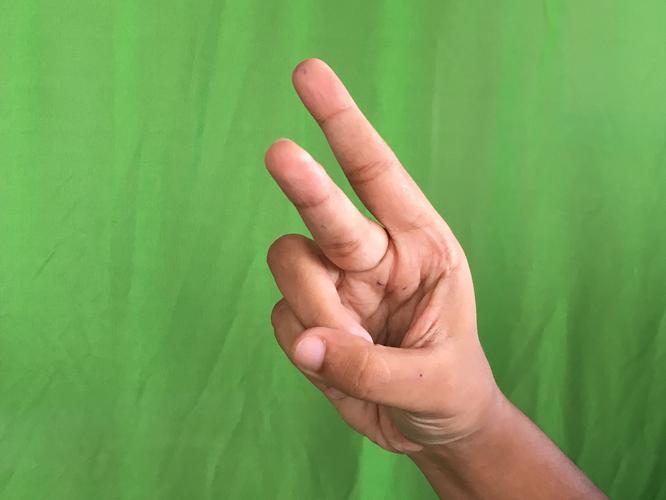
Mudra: Katrimukha
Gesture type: single_hand